Operational instruments of the Royal Observer Corps

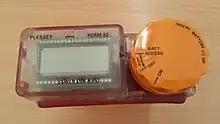
Plessey PDRM82.

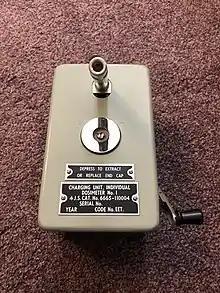
Early hand wound unit. Charging Unit No.1

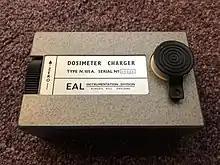
Later battery unit. EAL N.105A

The Dosimeter pocket meters were issued to individual observers for measuring their personal levels of radiation absorption during operations. Three different grades of dosimeter were used, depending on ambient radiation levels. The original hand wound and temperamental dosimeter charging units (Charging Unit, Individual, Dosimeter No.1 & No.2) were replaced during the 1980s by a battery operated automatic charging unit (EAL Type N.105A).